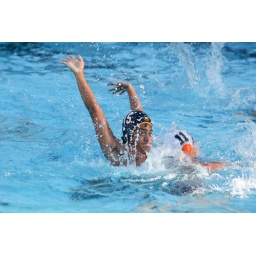
Menlo School boys water polo. Photo by Sheldon Finch.